Japanese settlement in Palau

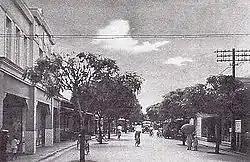
Koror during the Japanese administration

Under the South Seas Mandate, a civilian government was established on April 1, 1922, with its headquarters at Koror, replacing the military administration. The civilian government initiated a programme to identify and collectivise unused land between 1923 and 1932 for redevelopment. Much of this land was used to build new industrial estates and expand towns to accommodate immigrants from Japan and Okinawa. In Japan, the government actively encouraged the Japanese and Okinawans to resettle in Micronesia, including Palau, and began establishing farming settlements. The first farming settlement was established at Ngaremlengui in 1926, but the settlers encountered problems with its humid tropical environment and abandoned it by 1930, although later settlements were established more successfully.